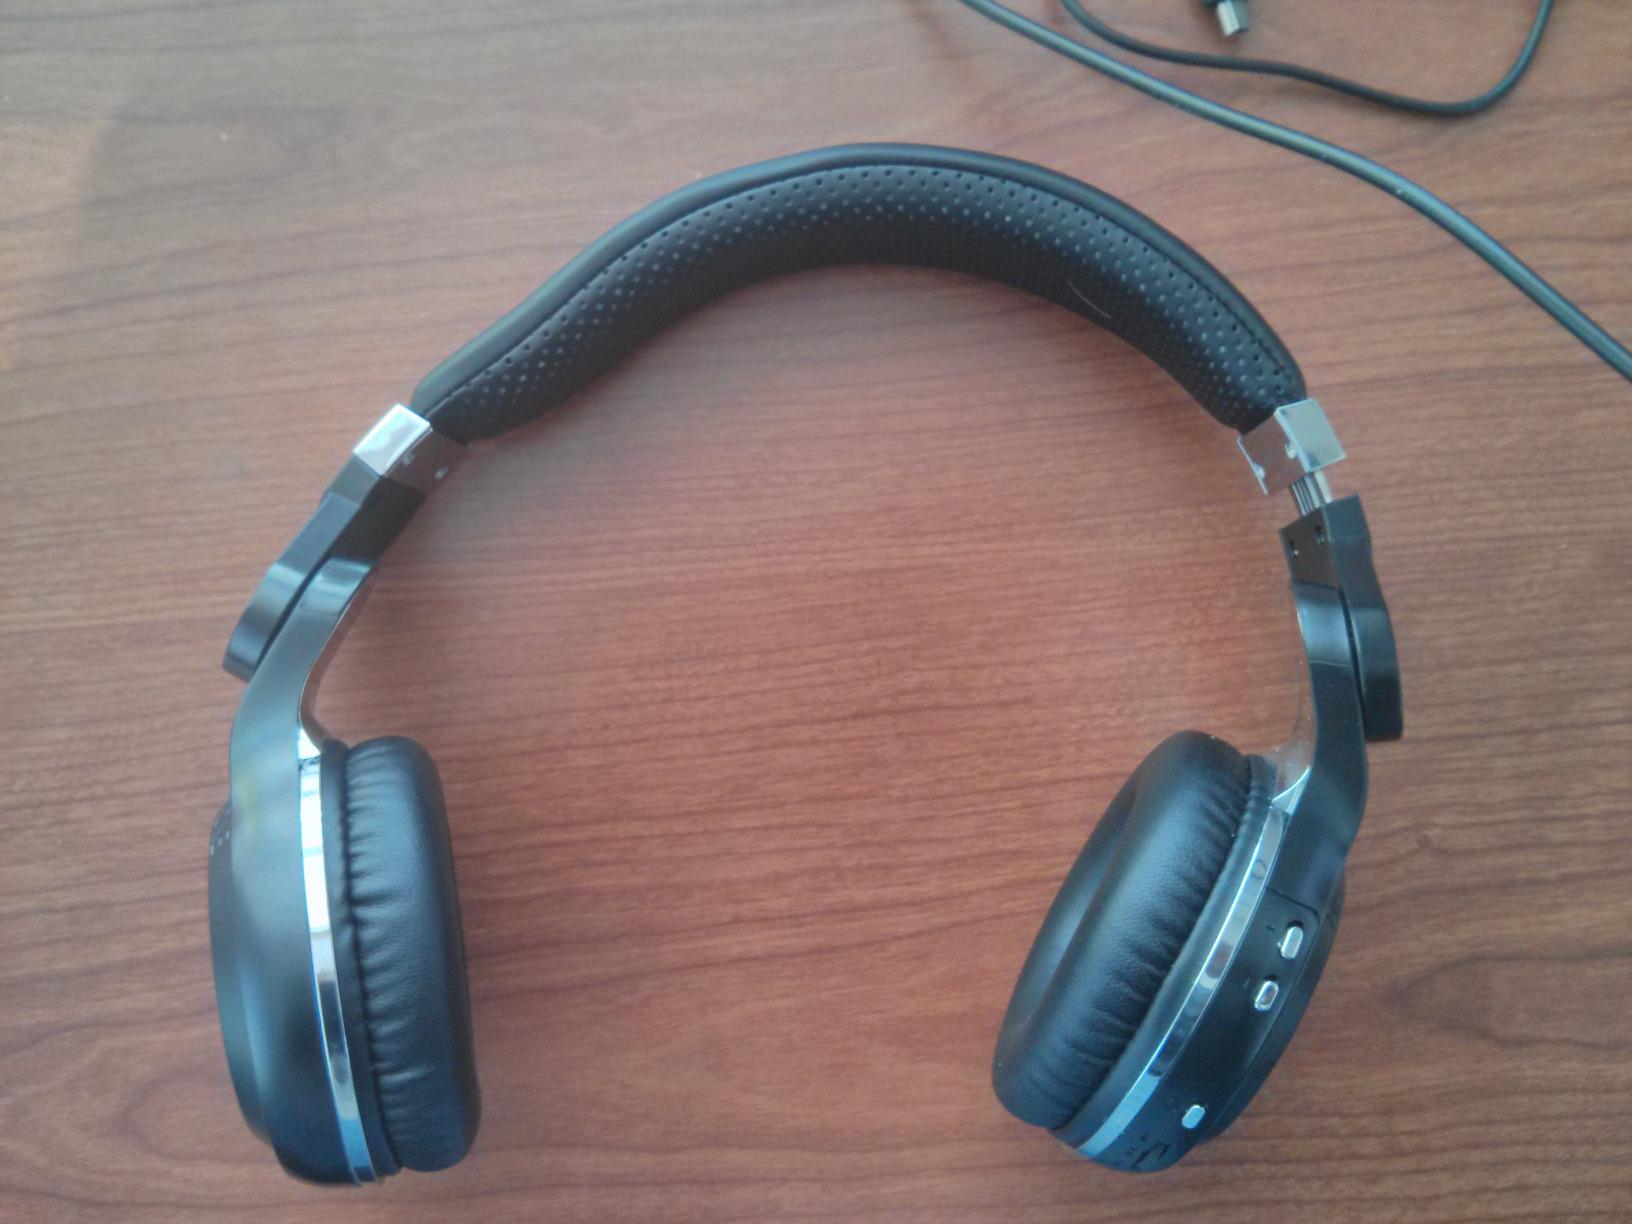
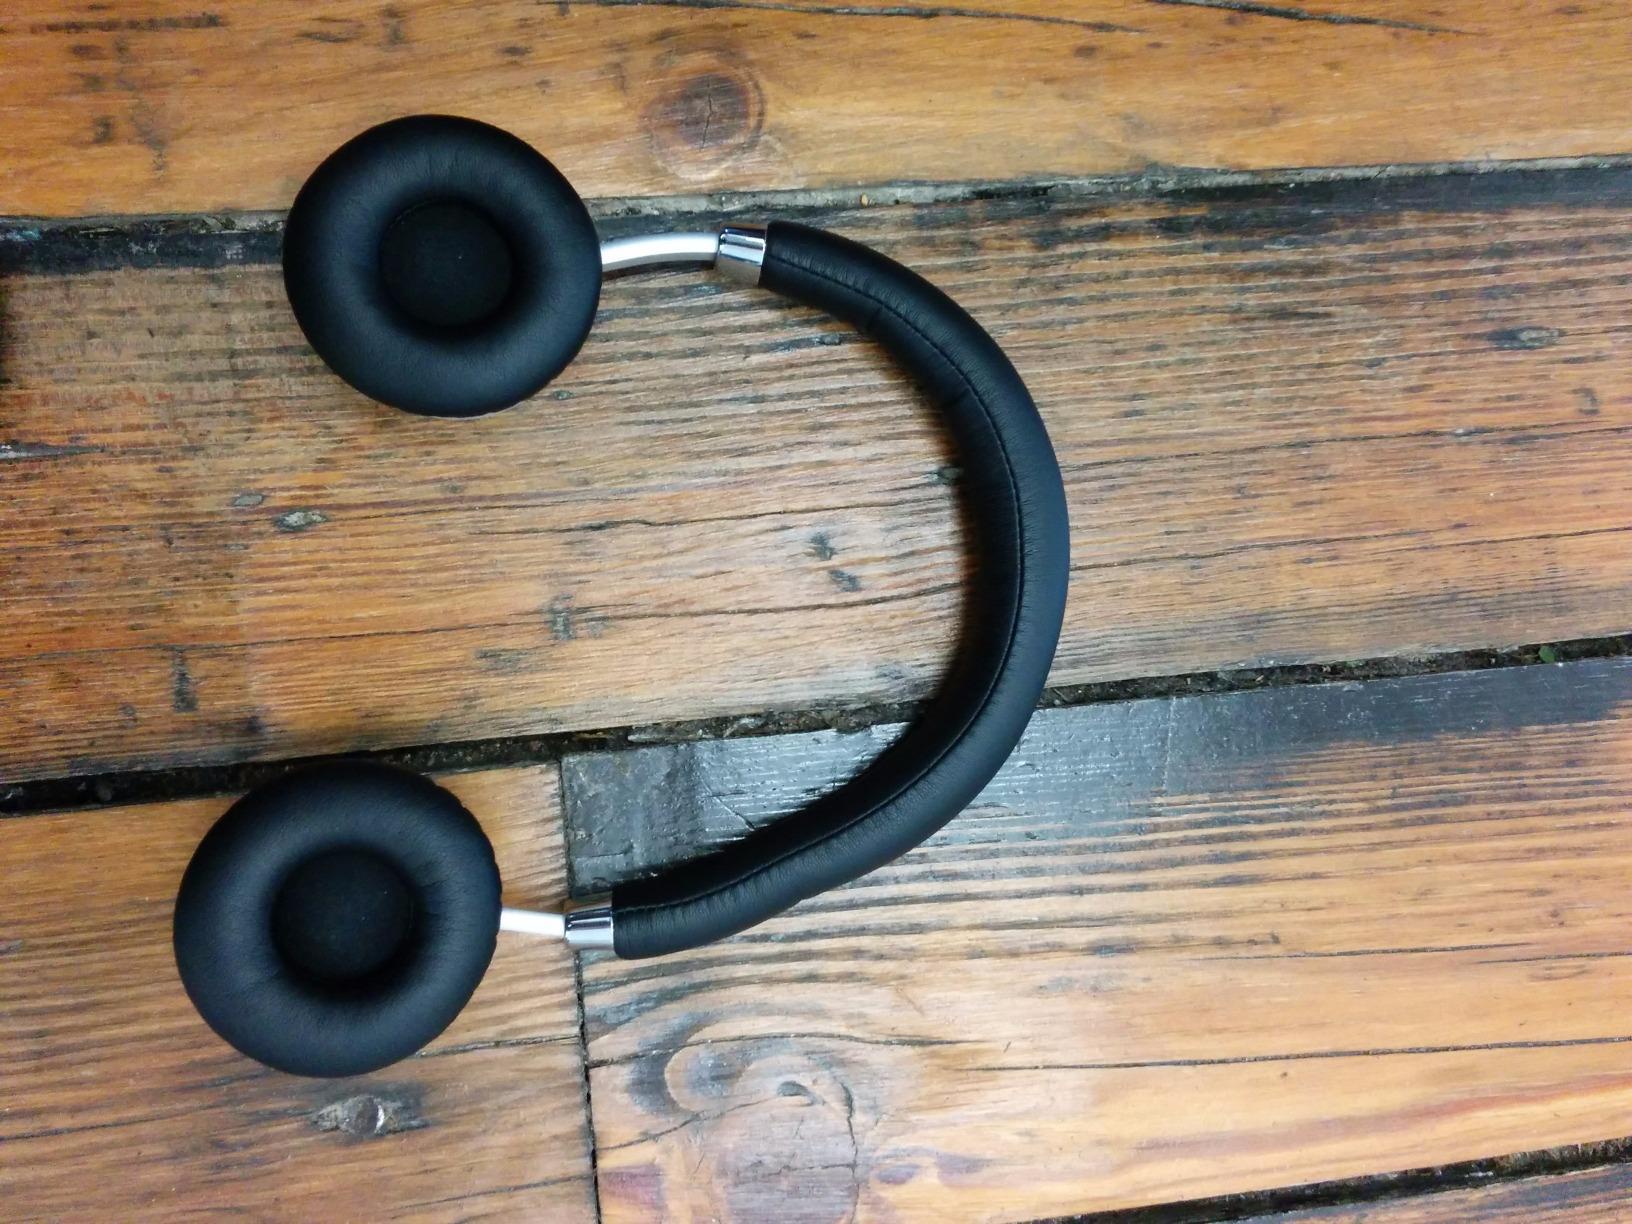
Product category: headphones
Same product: no